1959 Daytona 500

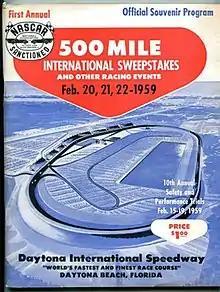
Program promoting the 1959 Daytona 500.

The 1959 First 500 Mile NASCAR International Sweepstakes at Daytona (now known as the 1959 Inaugural Daytona 500) was the second race of the 1959 NASCAR Grand National Series season. It was held on February 22, 1959, in front of 41,921 spectators. It was the first race held at the 2.5-mile (4.0 kilometer) Daytona International Speedway.